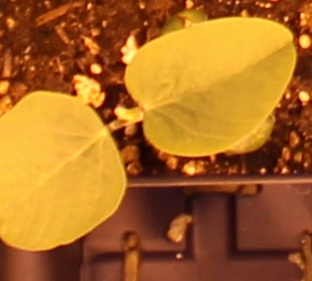
Label: Soybean